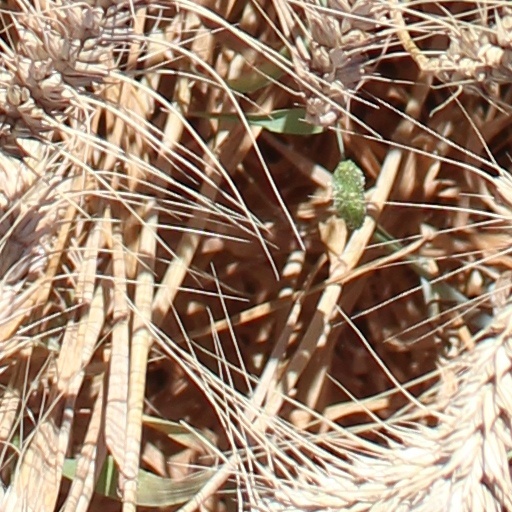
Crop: wheat